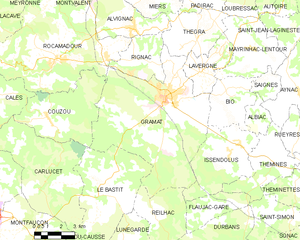
Gramat est une commune française située dans le département du Lot en région Occitanie.